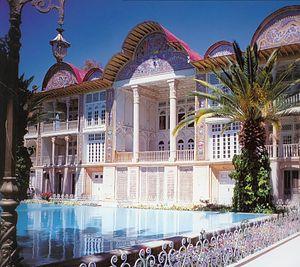
Le jardin d'Eram est un jardin persan historique situé à Chiraz, en Iran.